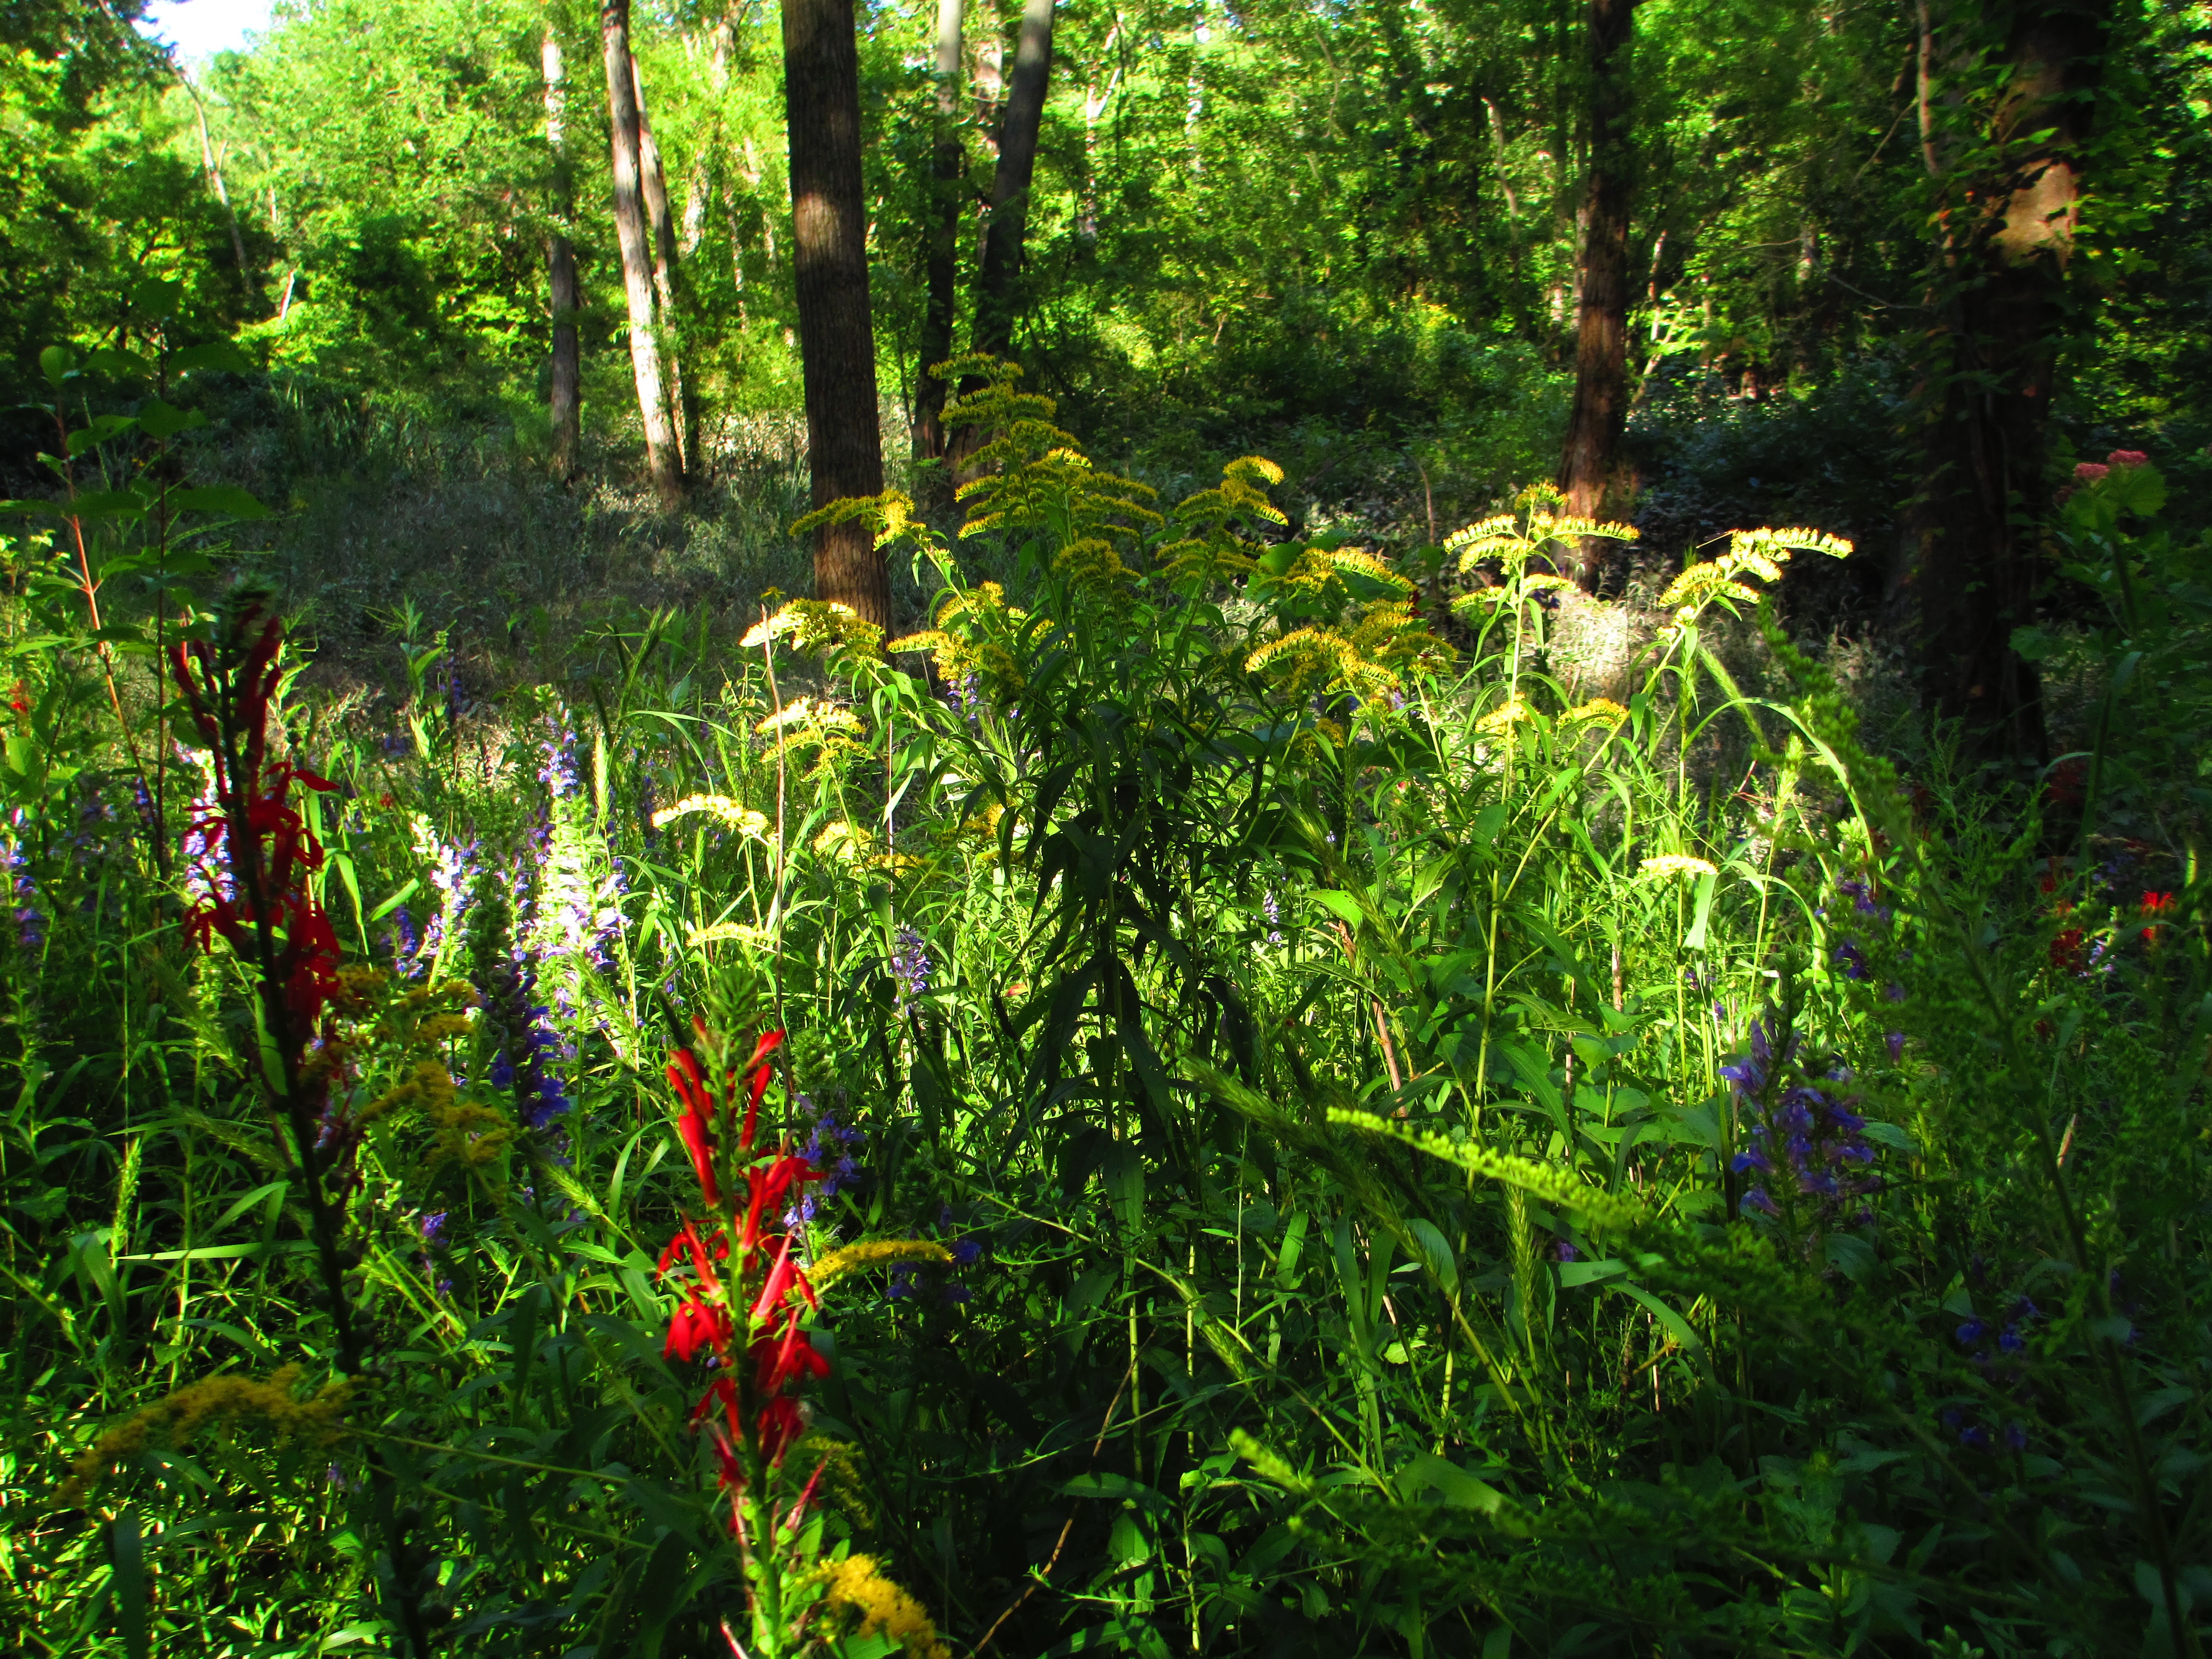
forest, wilderness, light, meadow, leaf, flower, green, jungle, color, contrast, botany, colorful, garden, flora, tall grass, wildflower, flowers, vegetation, shrub, rainforest, woodland, habitat, ecosystem, biome, old growth forest, natural environment, temperate broadleaf and mixed forest, temperate coniferous forest